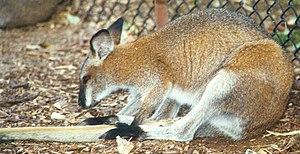
Le Wallaby de Parry est une espèce de wallaby qu'on trouve dans l'est de l'Australie depuis Cooktown, au Queensland, jusqu'à Grafton, en Nouvelle-Galles du Sud.